Hibernoma

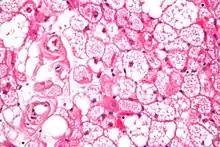
Micrograph of a hibernoma. H&E stain.

A hibernoma is a benign neoplasm of vestigial brown fat. They were first described under the name ‘pseudolipoma’ by the German physician H. Merkel in 1906 and the term hibernoma was proposed by the French anatomist Louis Gery in 1914 because of its resemblance to brown fat in hibernating animals.